Ravenscraig

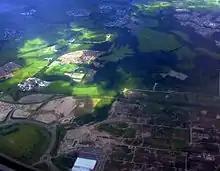
Ravenscraig from the air

Ravenscraig Steel Works, as well as the former settlement of the same title, took its name from the nearby secluded cliff face called Ravenscraig (translated as Raven's Cliff or Cliff of the Ravens) situated in the valley of the South Calder Water, north of the steelworks site, first shown on the 1st Edition Ordnance Survey Map of 1859.